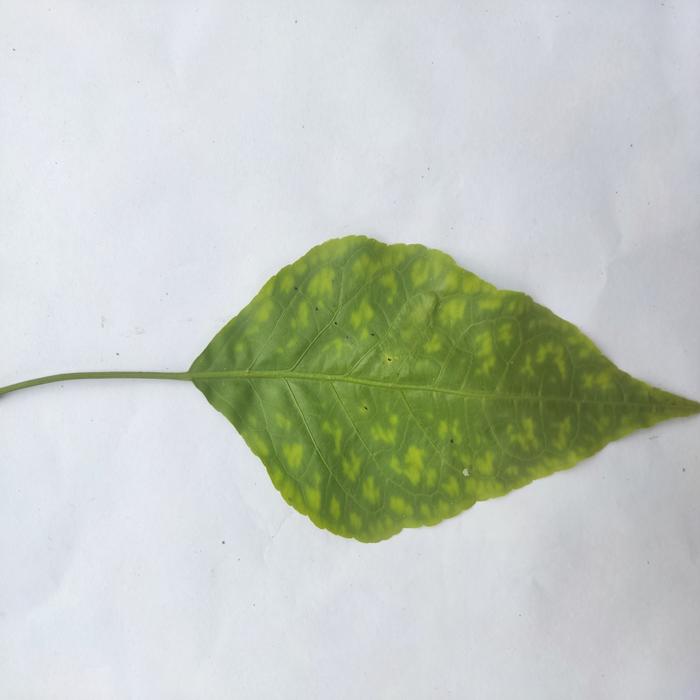
Crop: Aegle Marmelos
Leaf condition: Leaf_Spot